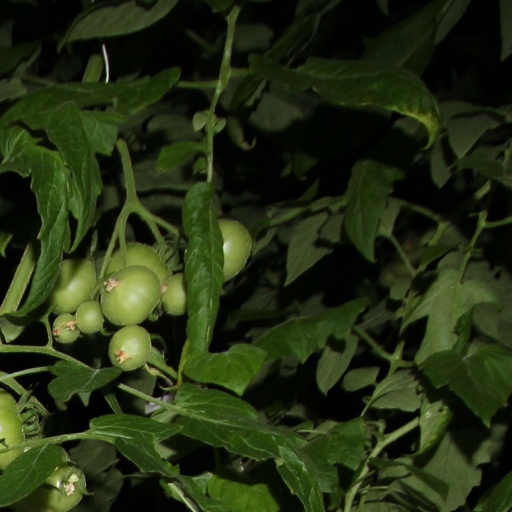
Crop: tomato